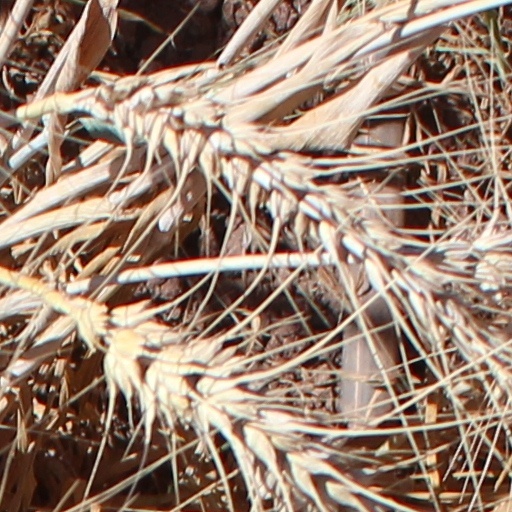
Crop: wheat